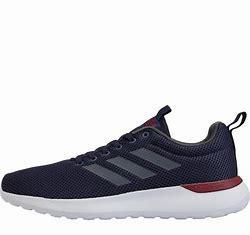
Brand: Adidas
Model: Lite Racer CLN